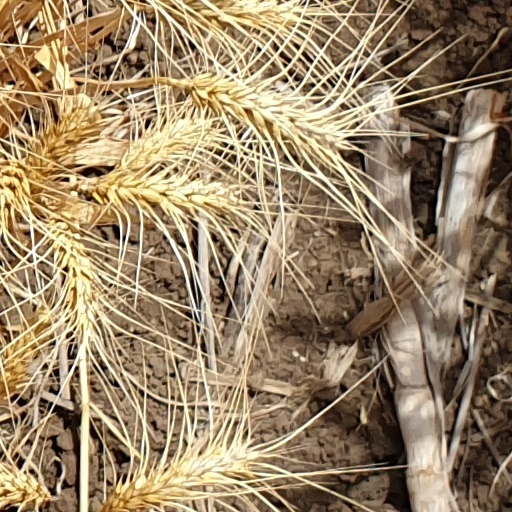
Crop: wheat